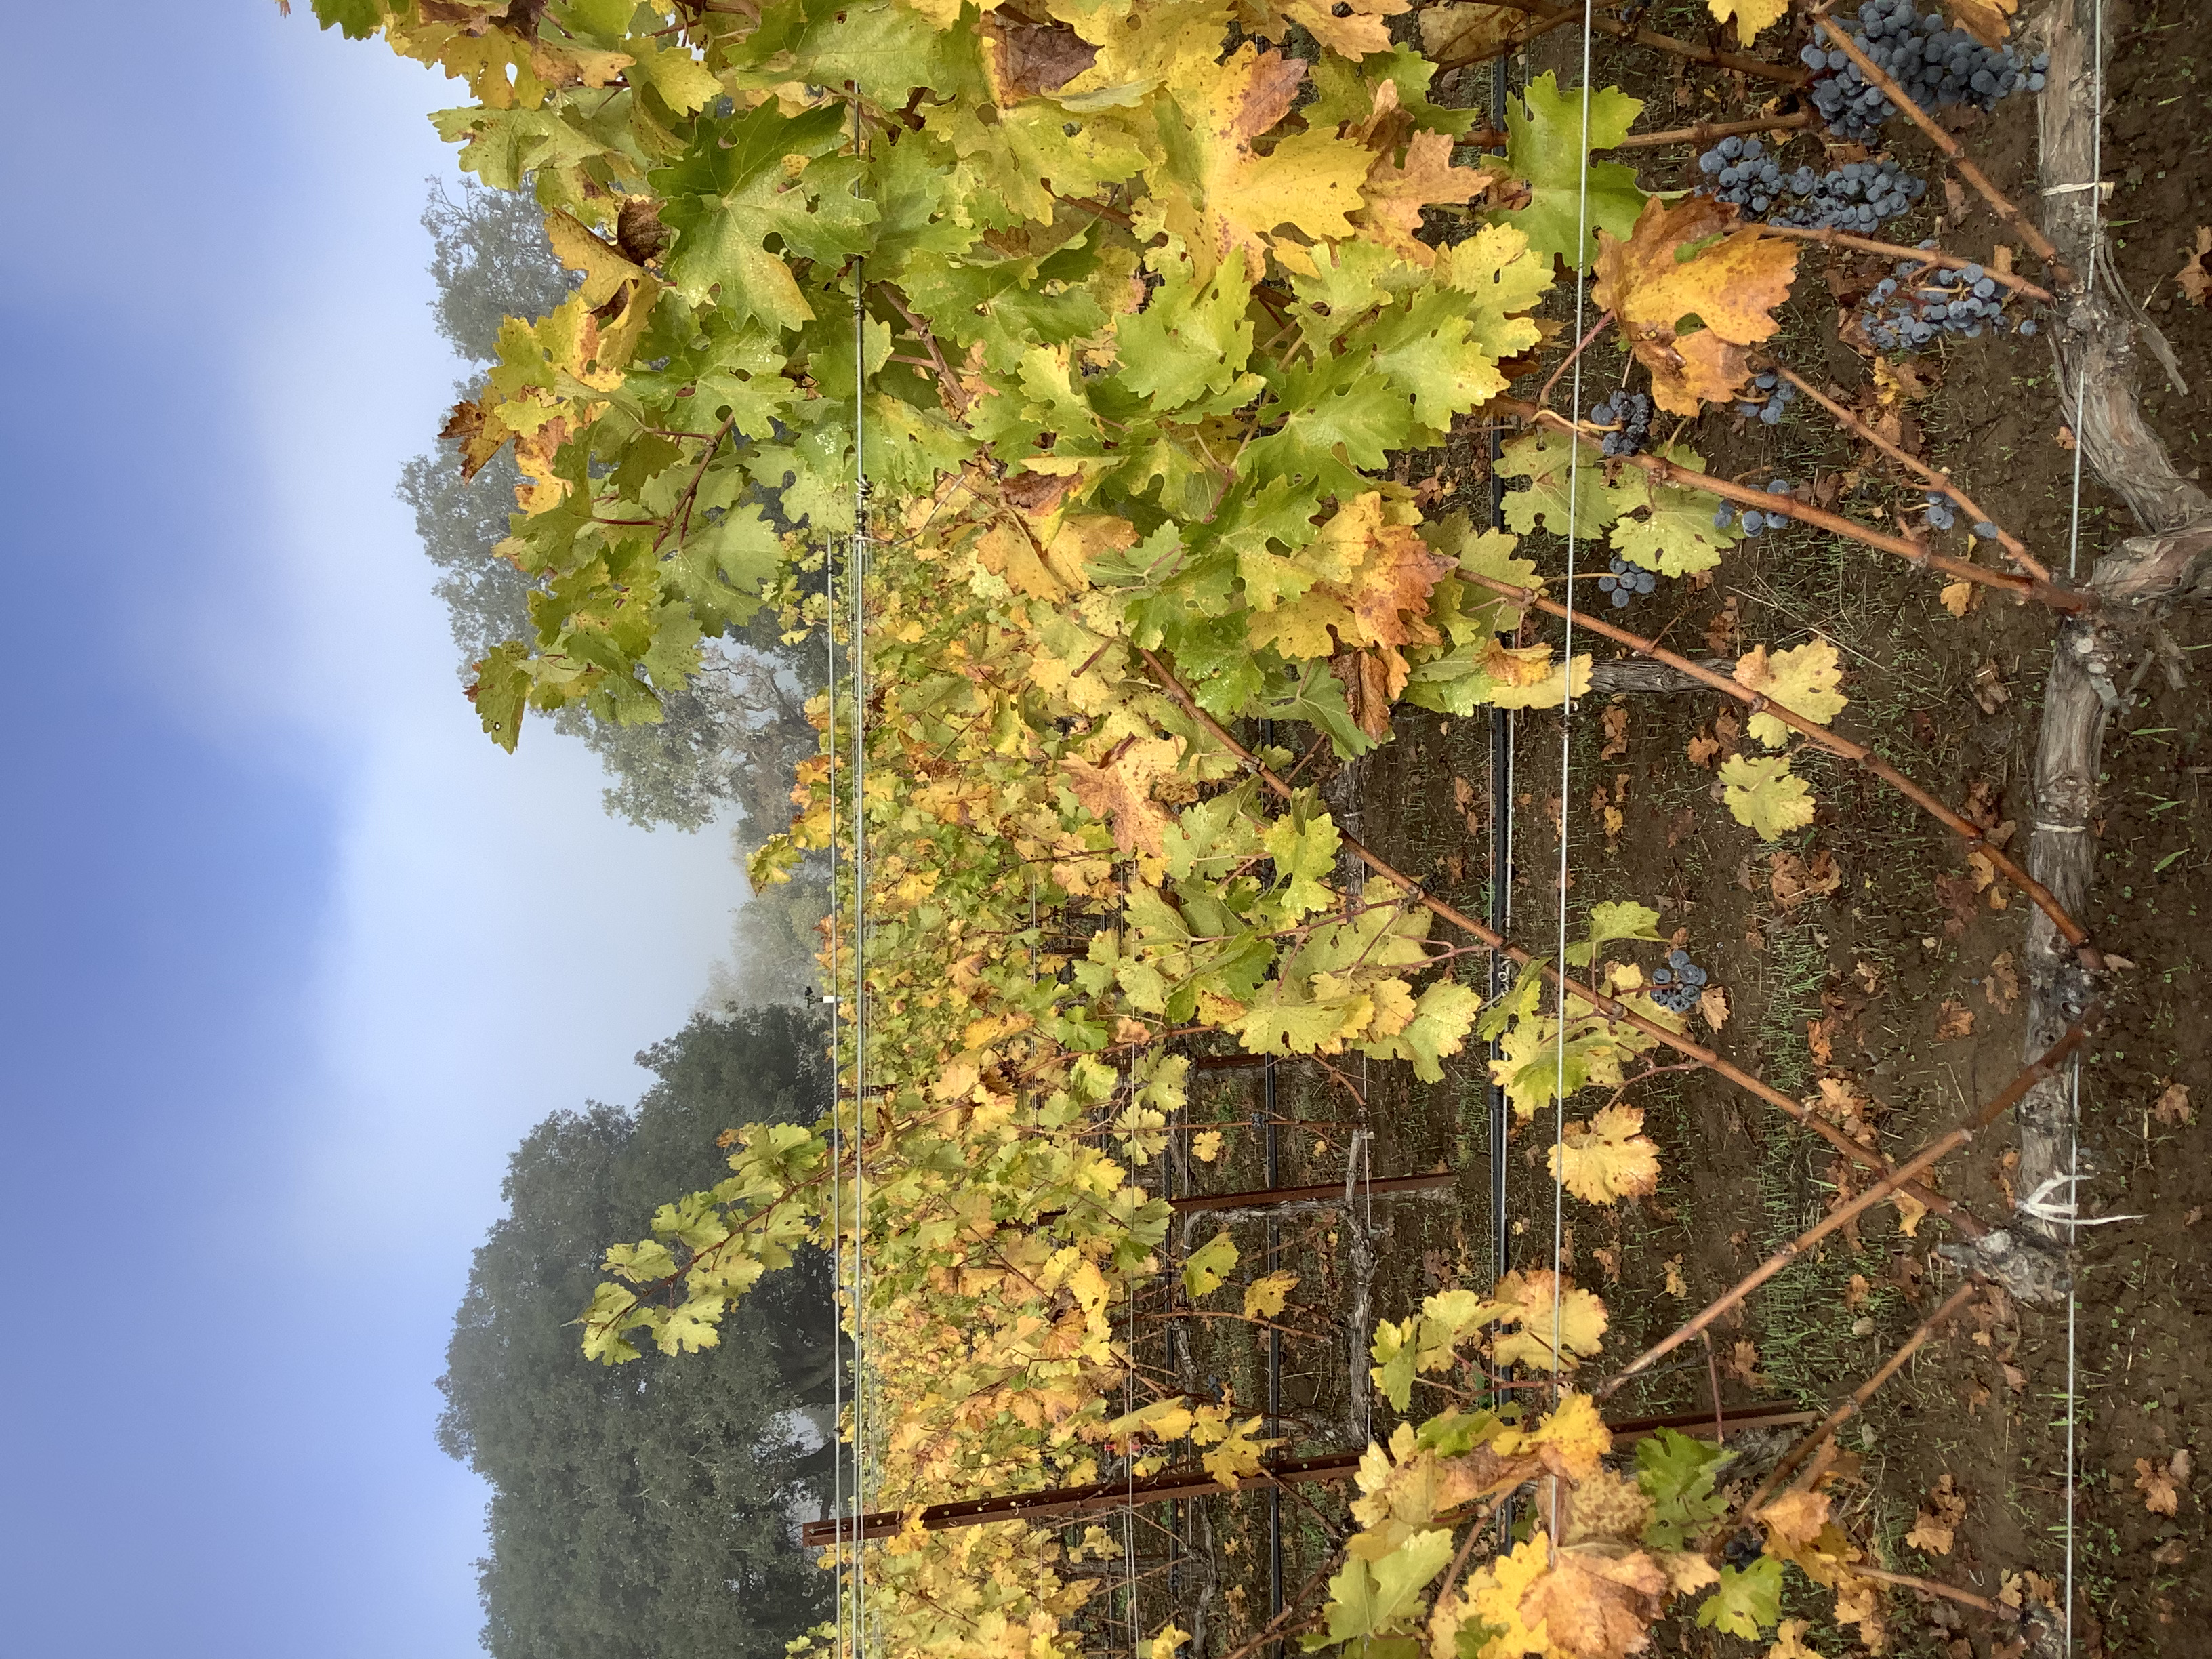
Label: No Virus